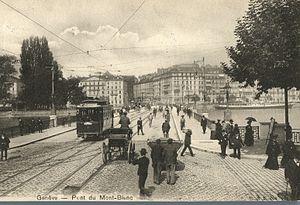
Pont du Mont-Blanc (tram n° 4)
La Compagnie genevoise des tramways électriques est une ancienne compagnie de transports urbains privée fondée le 11 août 1899 par M. François Forestier avec un capital de cinq millions de francs.